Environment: real
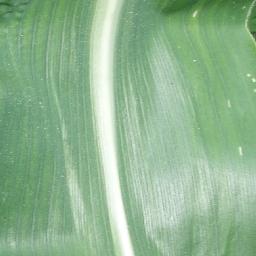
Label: healthy